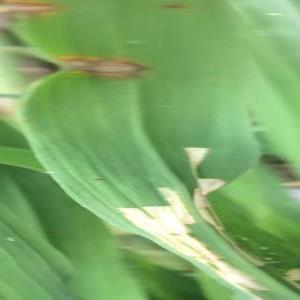
Disease: Blast